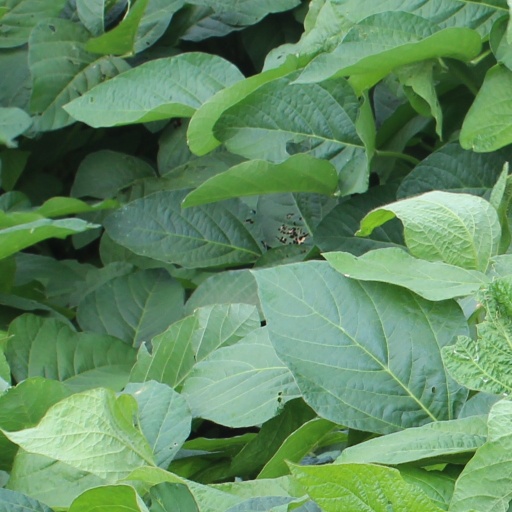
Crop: soybean